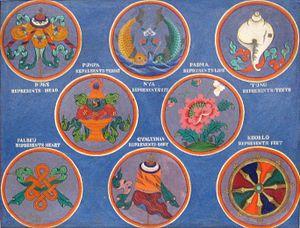
Ashtamangala désigne un groupe de huit symboles de bon augure dans l’hindouisme, le bouddhisme, le jaïnisme et le sikhisme. La nature et l’ordre des éléments peuvent varier. La liste la plus largement diffusée au XXIᵉ siècle est celle du bouddhisme, particulièrement visible dans le vajrayāna.